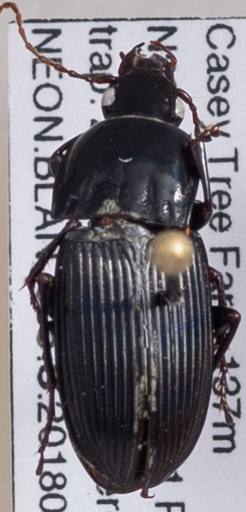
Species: Pterostichus permundus
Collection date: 2018-09-25
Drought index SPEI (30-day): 1.614
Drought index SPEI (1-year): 1.594
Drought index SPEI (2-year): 1.69